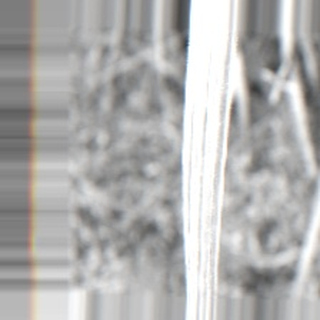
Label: sugarcane_bacterial_blight